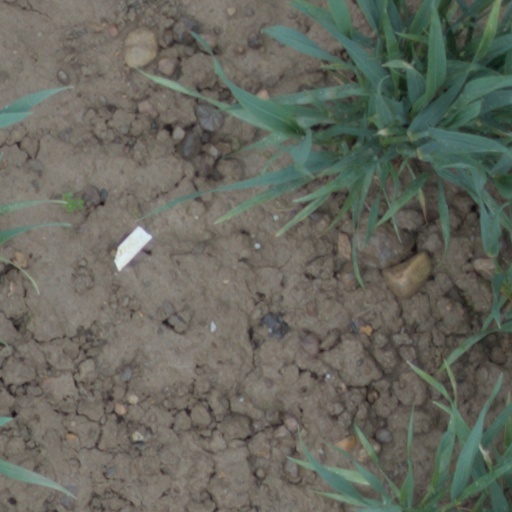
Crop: wheat